Publishing Prize

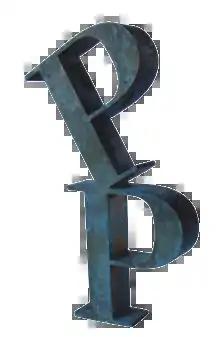
The Publishing Prize statuette

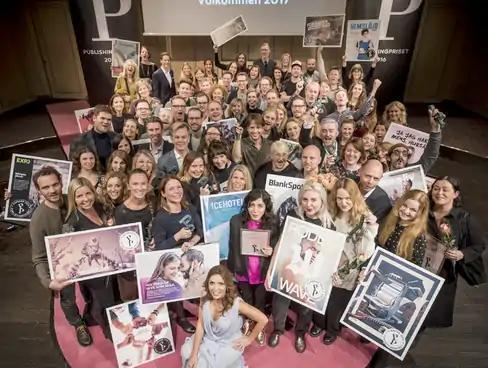
All winners of The Publishing Prize 2016 at the prize ceremony in Stockholm, Sweden. Photo: Fredrik Stehn.

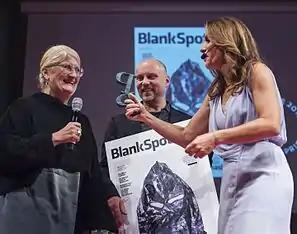
The Publishing Prize Grand Prix 2016: Blankspot Project, Brit Stakston, Nils Resare, Alexandra Pascalidou. Photo: Stina Stjernkvist

The Publishing Prize is an annual award for films, websites, and newspapers, magazines, books and other printed products. The prize has been conferred annually since 1990 in about 30 categories. The prize is considered the most comprehensive communication contest.